Sports in Texas

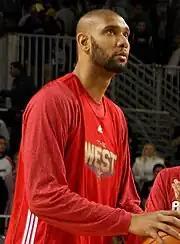
Tim Duncan, a five time NBA champion with the San Antonio Spurs.

Basketball is also popular, and Texas hosts three NBA teams: the San Antonio Spurs, the Houston Rockets, and the Dallas Mavericks. All three have won championships, with the Rockets winning back-to-back championships in 1994 and 1995 with the help of NBA MVP Hakeem Olajuwon. Following this, the Spurs enjoyed a period of consistent success, winning 5 championships between 1999 and 2014 with the help of Tim Duncan, Tony Parker, and Manu Ginóbili. The Dallas Mavericks enjoyed a similarly successful period after trading the Milwaukee Bucks for Dirk Nowitzki. They managed to break through and win a championship in 2011.